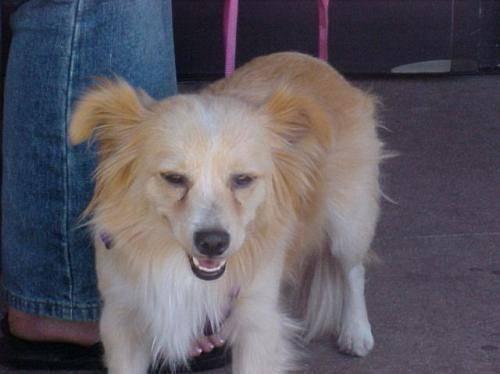
dog